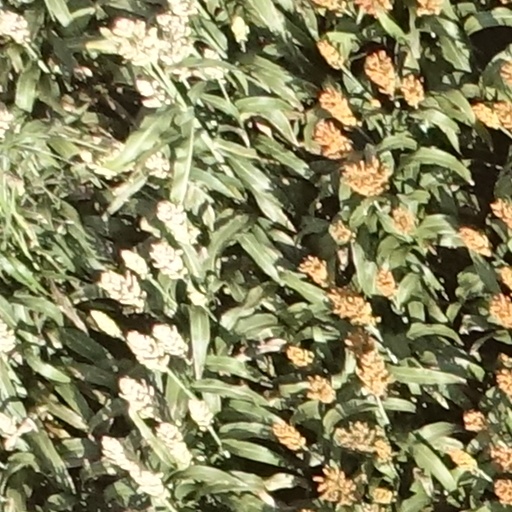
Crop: sorghum